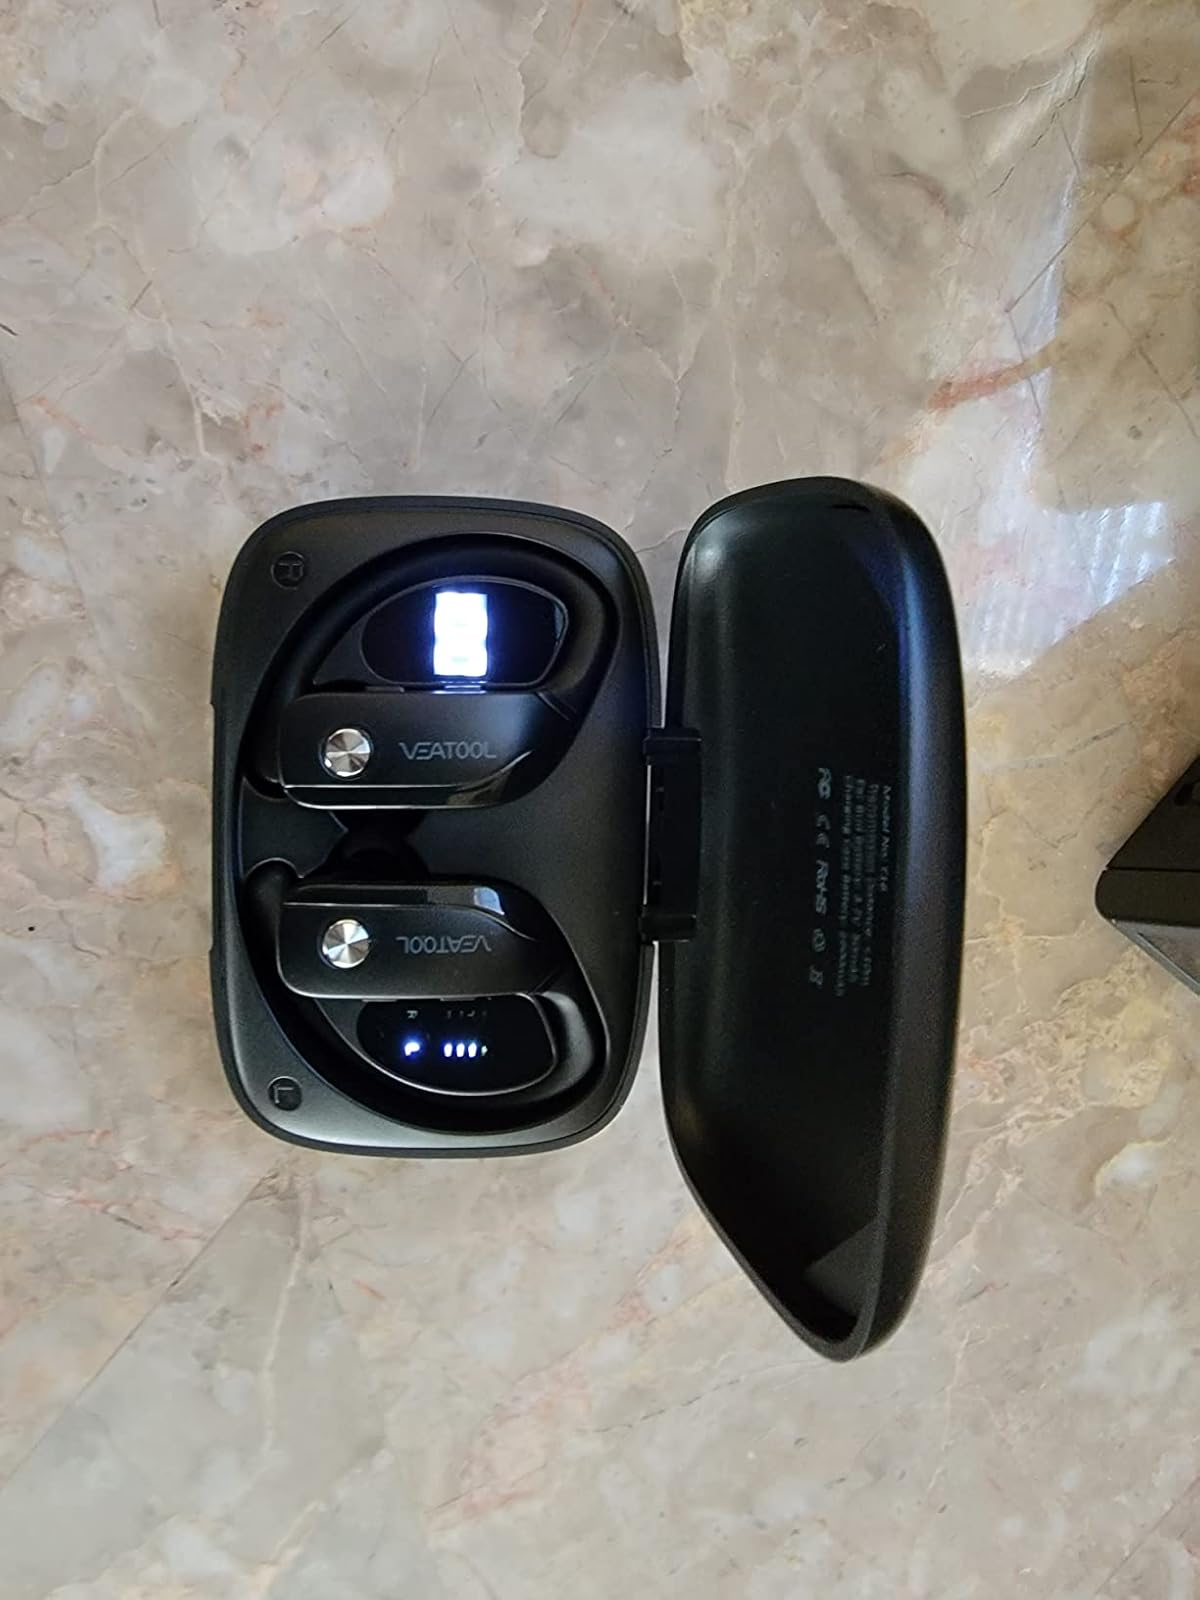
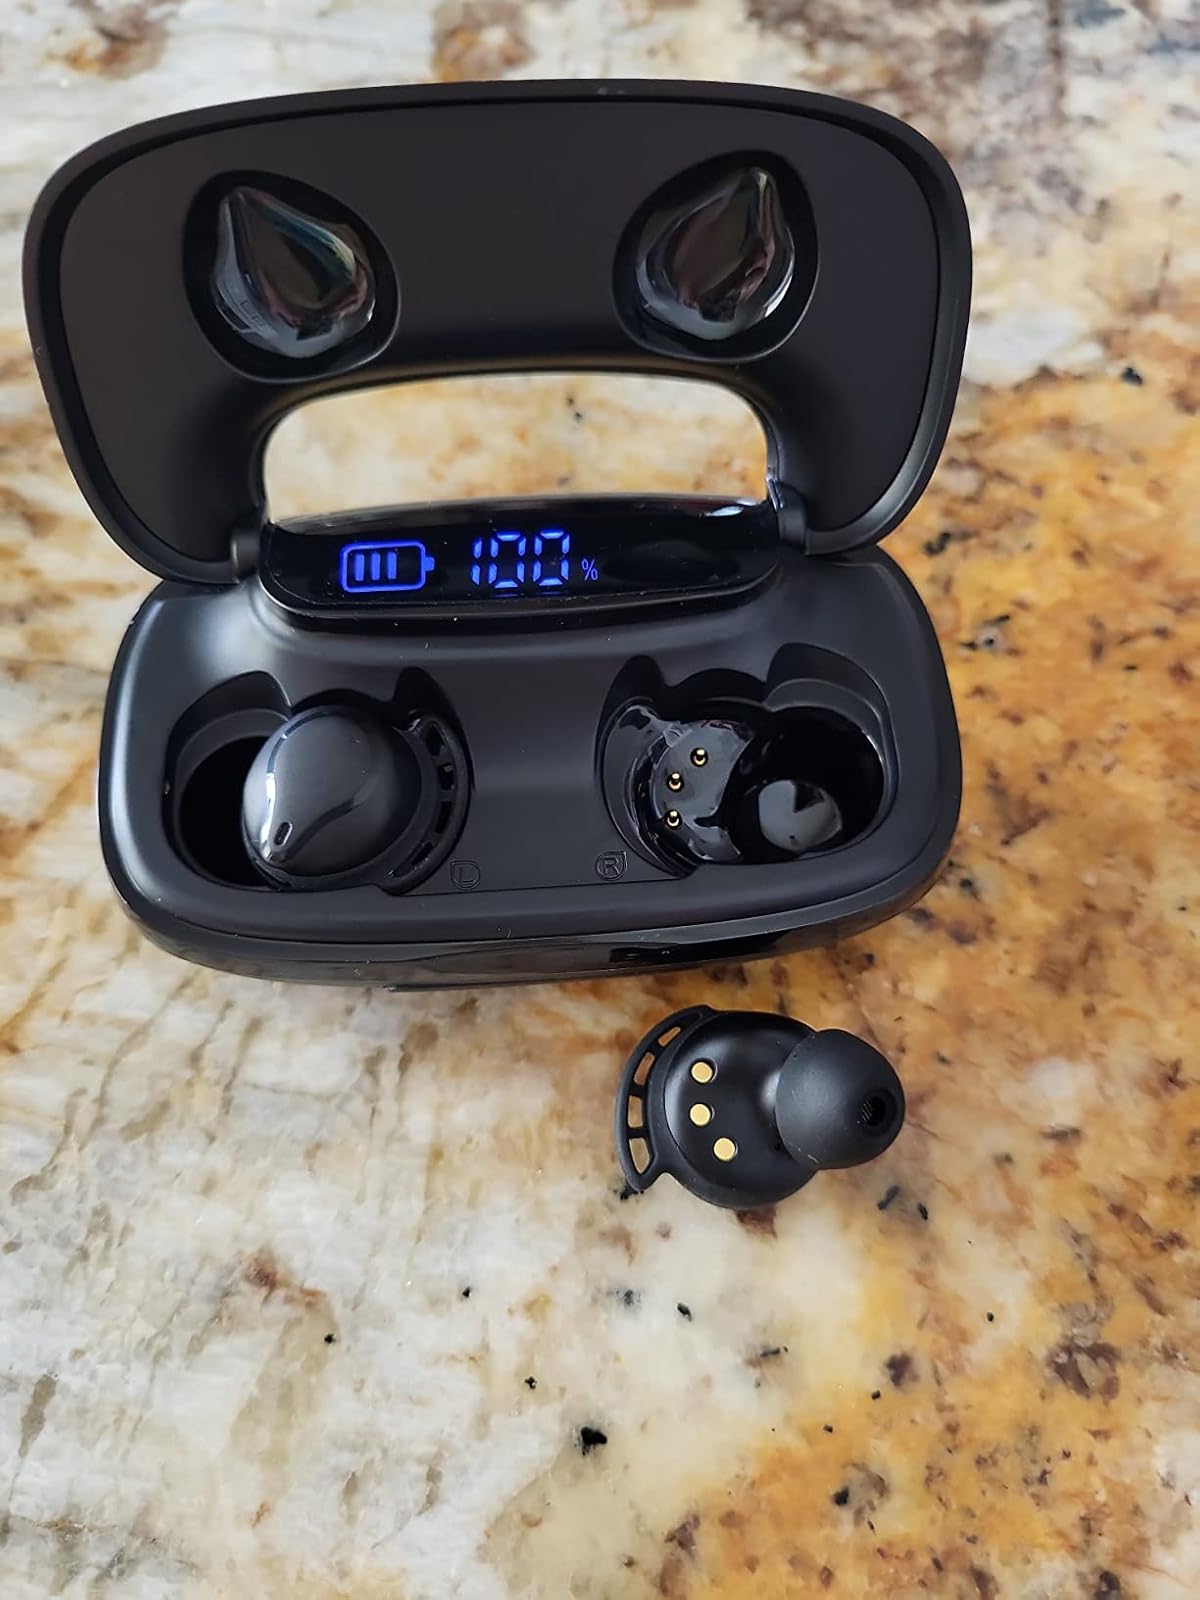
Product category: earbuds
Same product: no